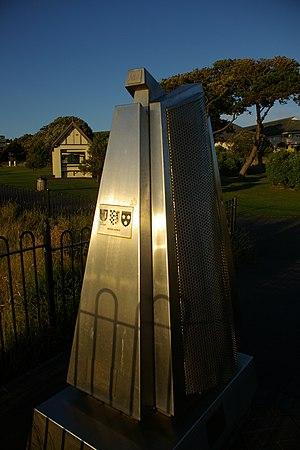
Clevedon est une ville et une paroisse civile dans l'autorité unitaire du North Somerset, qui fait partie du comté cérémonial du Somerset, en Angleterre. Entre 1974 et 1996, elle était dans le comté d'Avon. La ville compte près de 22 000 habitants.